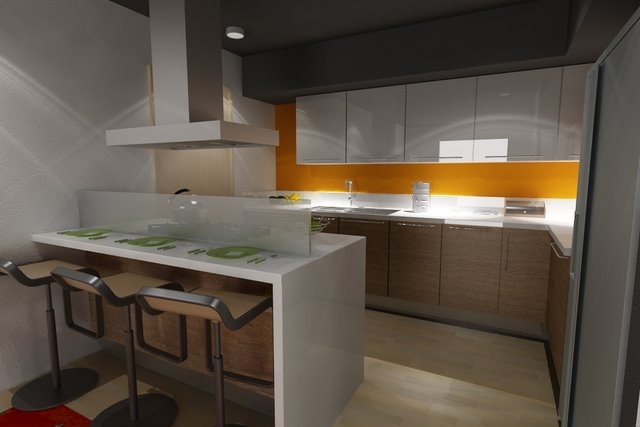
Room type: kitchen